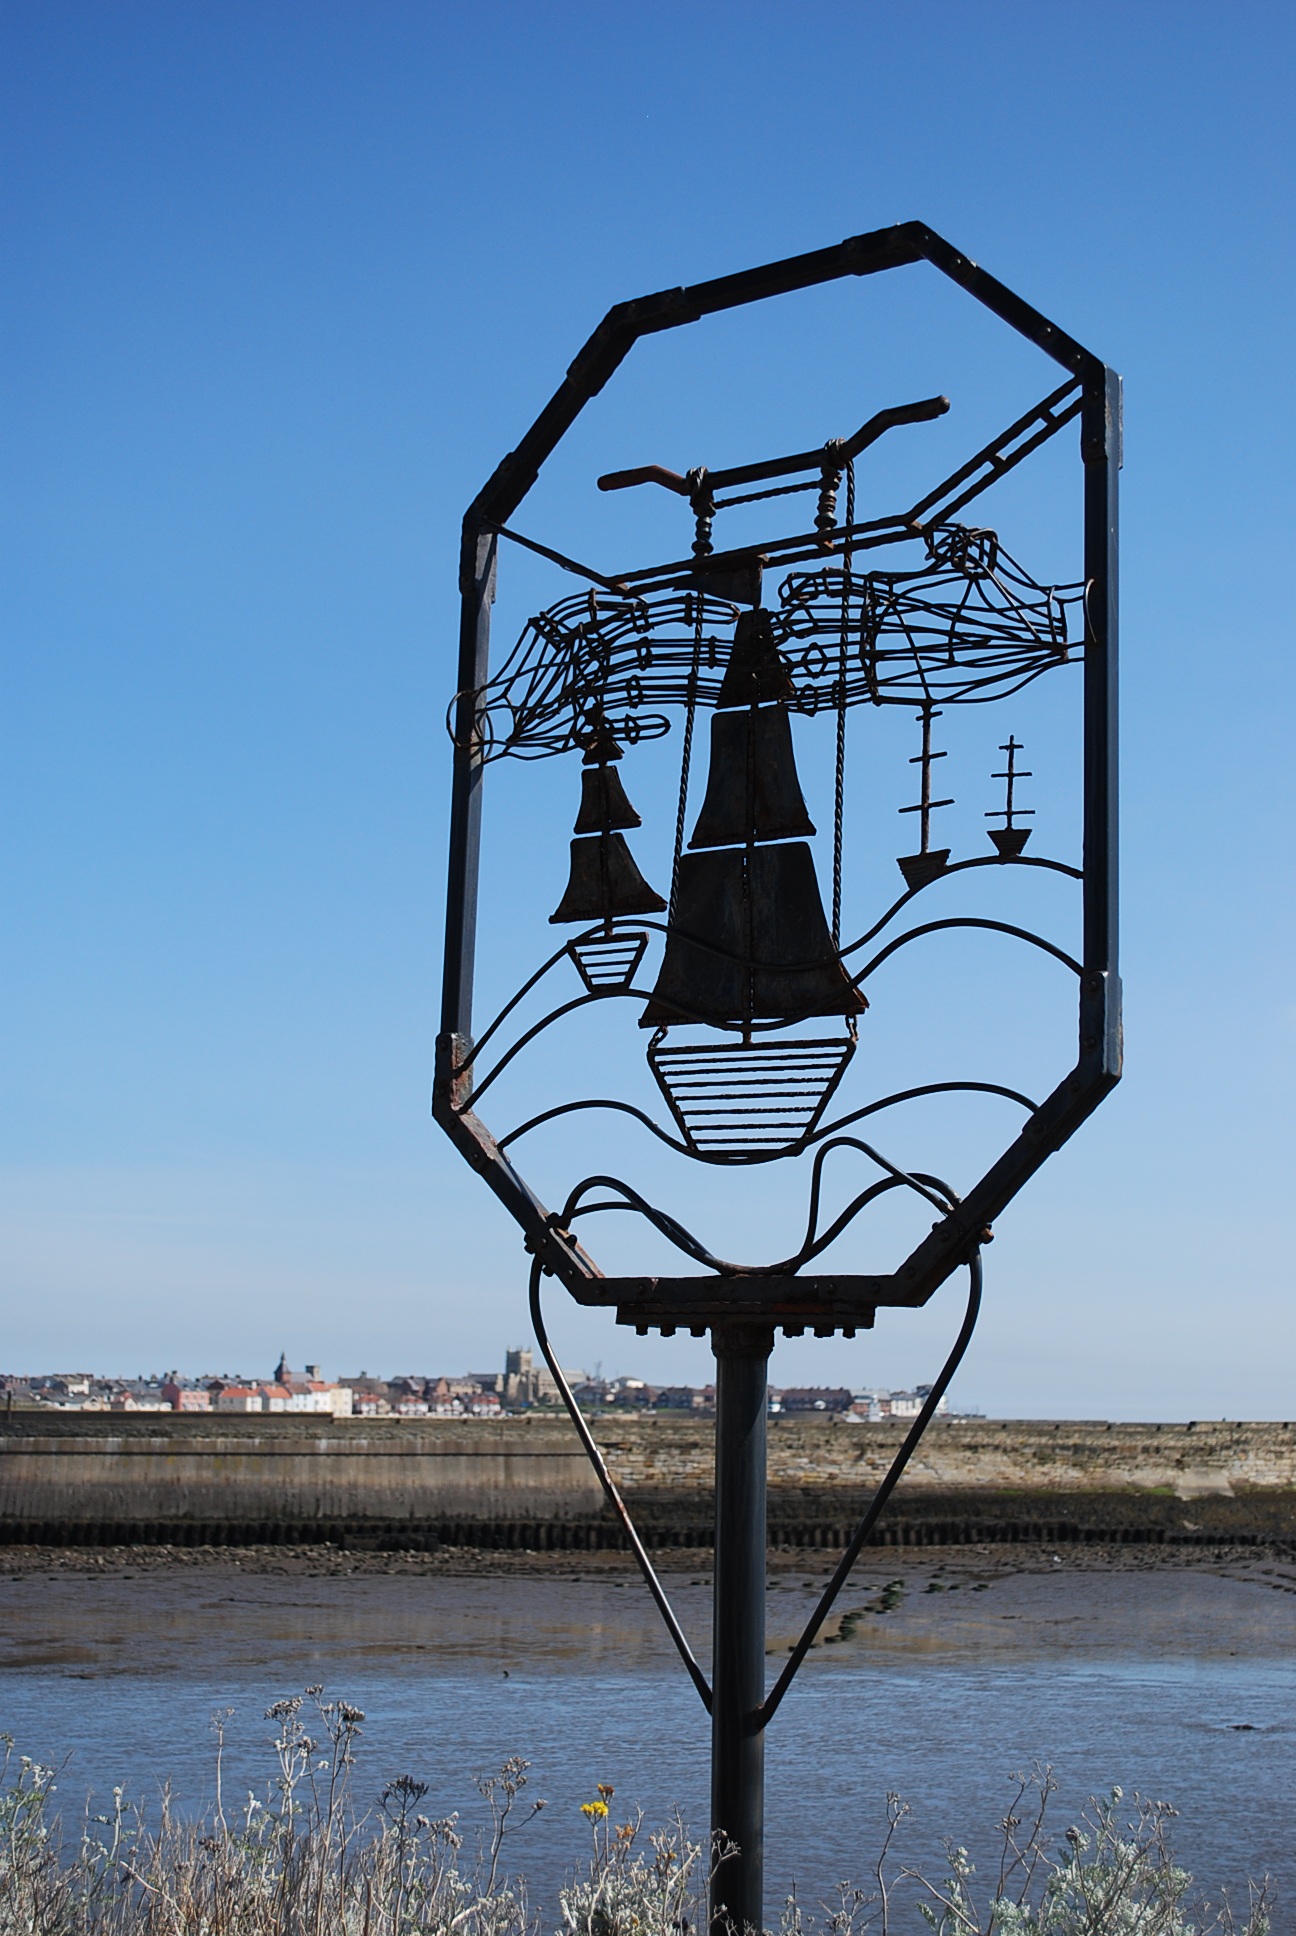
sea, coast, ocean, sky, shore, wind, coastal, ship, tower, landmark, harbor, blue, street light, electricity, lighting, marine, navigation, maritime, transmission tower, electrical supply, overhead power line